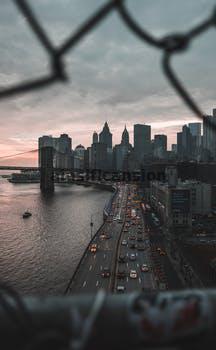
Label: Watermark